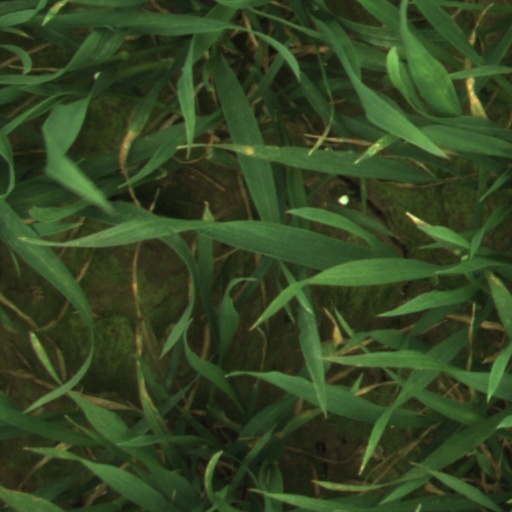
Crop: wheat